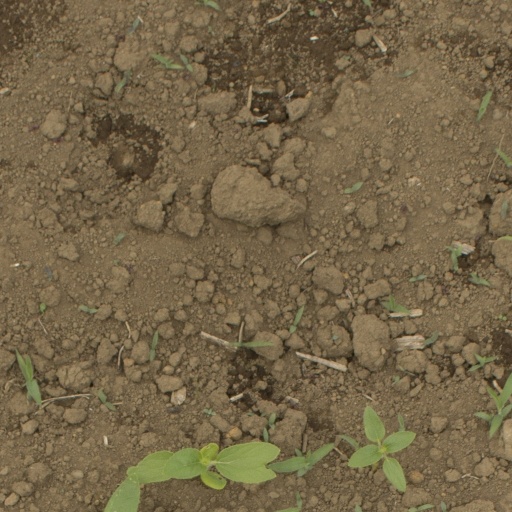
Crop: Jerusalem artichoke